Chion-in

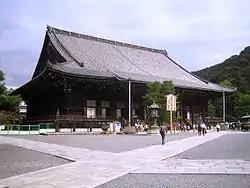
Chion-in's main hall "Mieido" (御影堂)

in Higashiyama-ku, Kyoto, Japan is the headquarters of the Jōdo-shū (Pure Land Sect) founded by Hōnen (1133–1212), who proclaimed that sentient beings are reborn in Amida Buddha's Western Paradise (Pure Land) by reciting the "nembutsu", Amida Buddha's name.